Foreign interventions by the United States

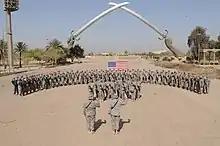
82nd Airborne at the Victory Arch in Baghdad, Iraq, 2009. U.S. forces established the Green Zone in Baghdad during the 2003 invasion of Iraq.

In 1990 and 1991, the U.S. intervened in Kuwait after a series of failed diplomatic negotiations, and led a coalition to repel invading Iraqi forces led by dictator Saddam Hussein, in what became known as the Gulf War. In February 1991, the coalition succeeded in driving out the Iraqi forces. The U.S., UK, and France responded to popular Shia and Kurdish demands for no-fly zones, and intervened by enforcing them in Iraq's south and north to protect the Shia and Kurdish populations from Saddam's regime. The no-fly zones cut off Saddam from the country's Kurdish north, effectively granting autonomy to the Kurds, and would stay active for 12 years until the 2003 invasion of Iraq.